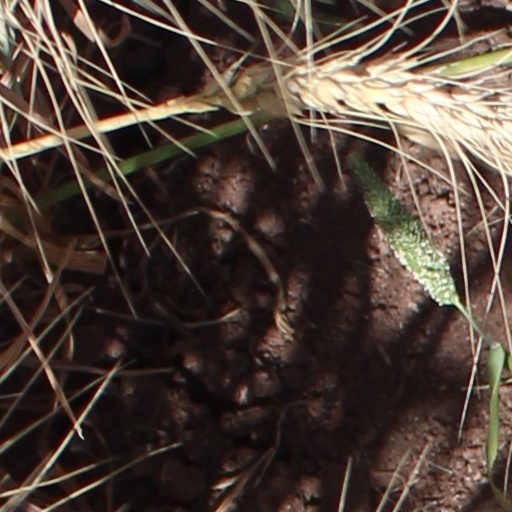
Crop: wheat